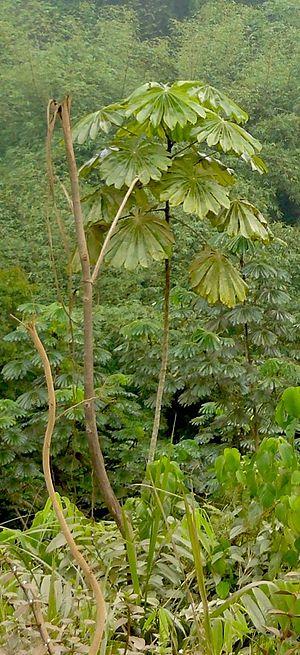
Musanga cecropioides — Parasolier. De la forêt du Mayombe (Congo)
Le parasolier est un arbre commun des forêts humides d'Afrique, de la famille des Urticacées.
Le Mayombe ou Mayumbe est une chaîne de basses montagnes, s'étendant de l'embouchure du Congo au sud, jusqu’à la rivière Kouilou-Niari au nord. Elle s'étend sur les territoires de la république démocratique du Congo, de l'Angola, de la république du Congo et du Gabon.
Le genre Musanga regroupe des arbres des forêts tropicales humides d'Afrique, de la famille des Urticacées ou de la famille des Cecropiacées.